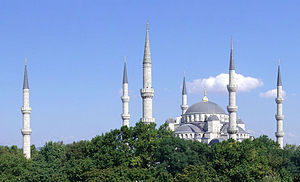
Tyrkiet / Historie / Tyrkerne og det Osmanniske Rige
Sultan Ahmed-moskeen (den blå moske) er en af de mest berømte bygninger fra den osmanniske arkitektur.
Tyrkiet, officielt Republikken Tyrkiet, er et eurasisk land, der dækker halvøen Anatolien i det sydvestlige Asien og Thrakien i Sydeuropas Balkanregion. Tyrkiet grænser op til otte lande: Bulgarien mod nordvest, Grækenland mod vest, Georgien mod nordøst, Armenien, Aserbajdsjan og Iran mod øst; og Irak og Syrien mod sydøst. Middelhavet og Cypern ligger mod syd, mens det Ægæiske Hav og de Ægæiske Øer ligger mod vest og Sortehavet mod nord. Marmarahavet og det Tyrkiske Stræde adskiller Anatolien og Thrakien. Det opfattes generelt som grænsen mellem Asien og Europa, hvormed Tyrkiet er et transkontinentalt land. Kurderne udgør den største minoritet. Tyrkiet bliver ofte kritiseret for undertrykkelse af kurderne.